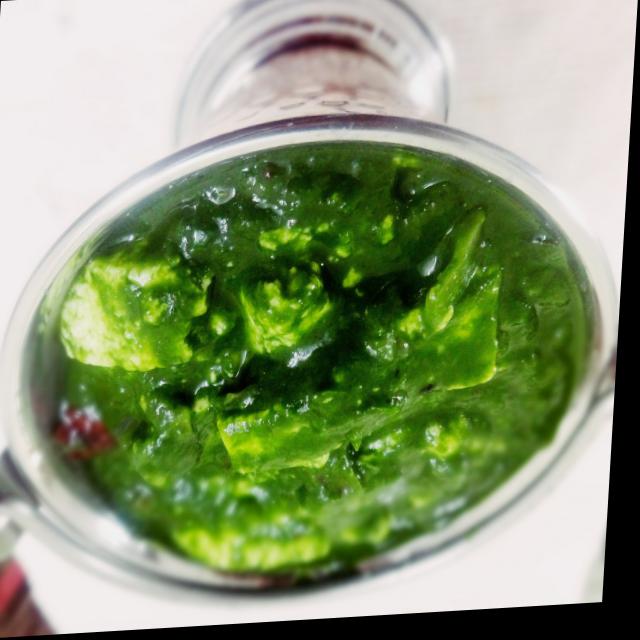
Dish: palak_paneer